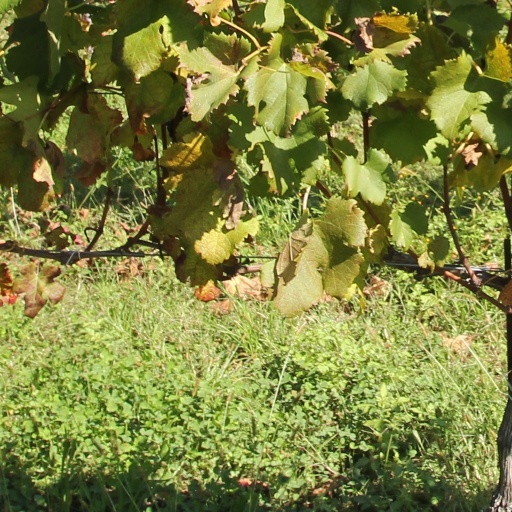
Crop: grape